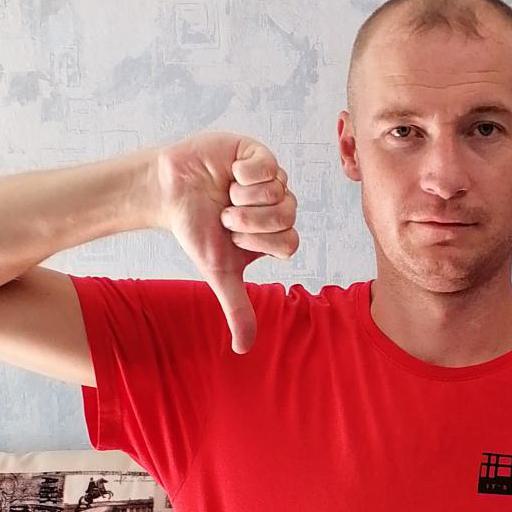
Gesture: dislike